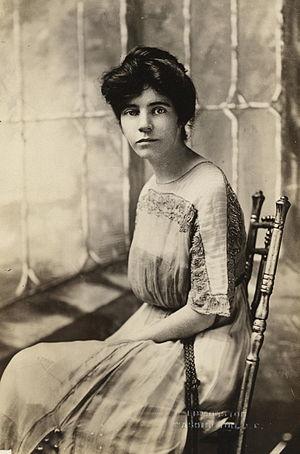
Le 11 janvier est le 11ᵉ jour de l'année du calendrier grégorien. Il reste 354 jours avant la fin de l'année, 355 en cas d'année bissextile.